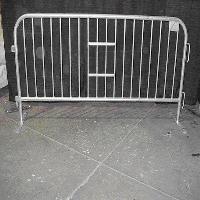
Weather: cloudy or overcast